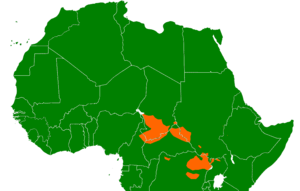
Les langues soudaniques centrales sont une des branches des langues nilo-sahariennes, vraisemblablement originaire de la région du lac Albert.